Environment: lab
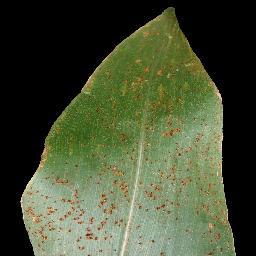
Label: common_rust